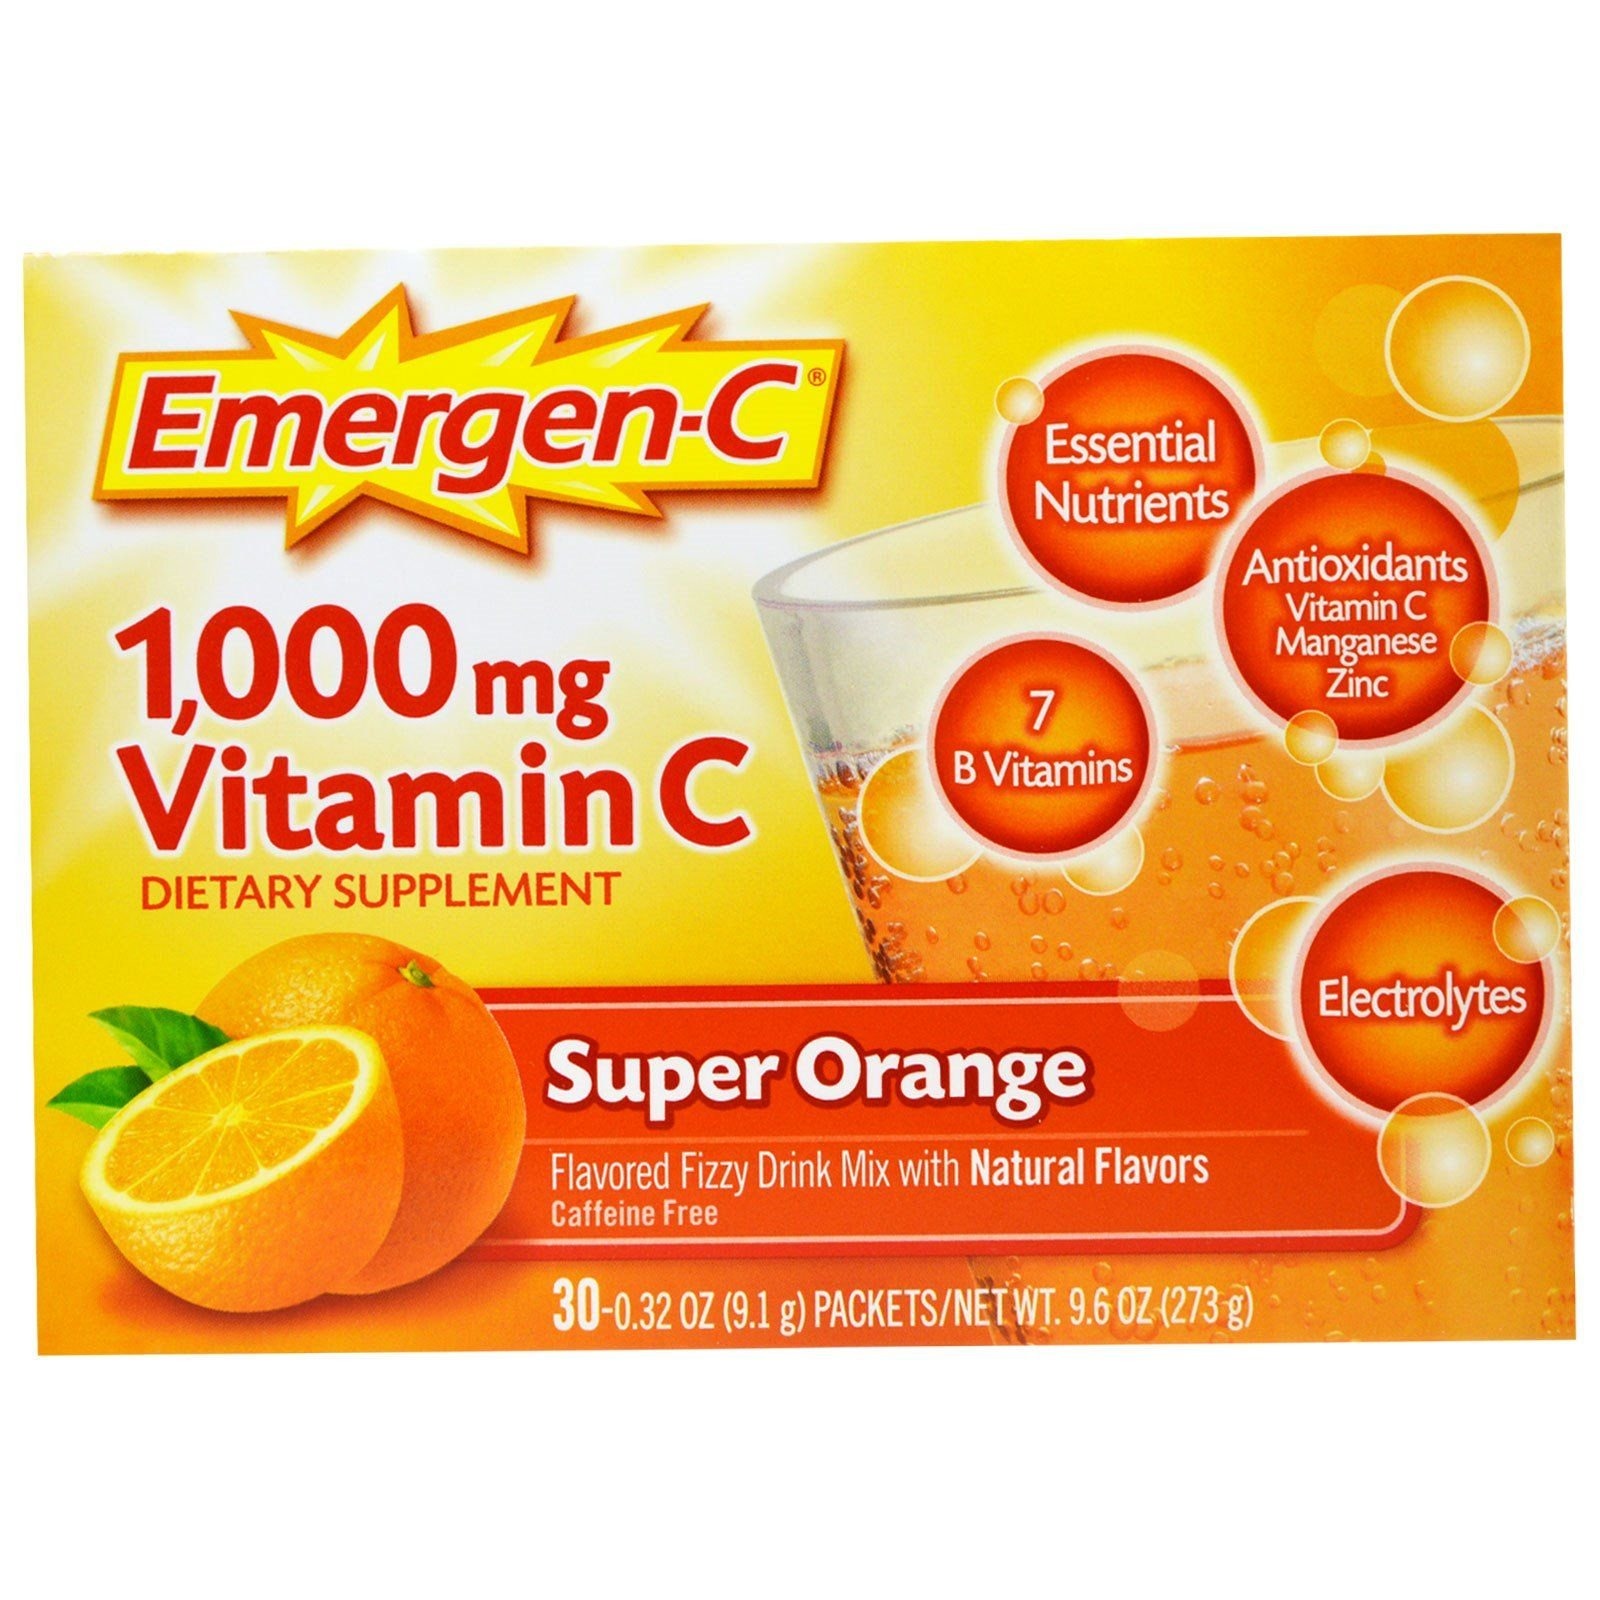
Item Name: Emergen-C, Super Orange, 30 pkt (12 Pack)
Value: 360.0
Unit: Count

Price: 12.99